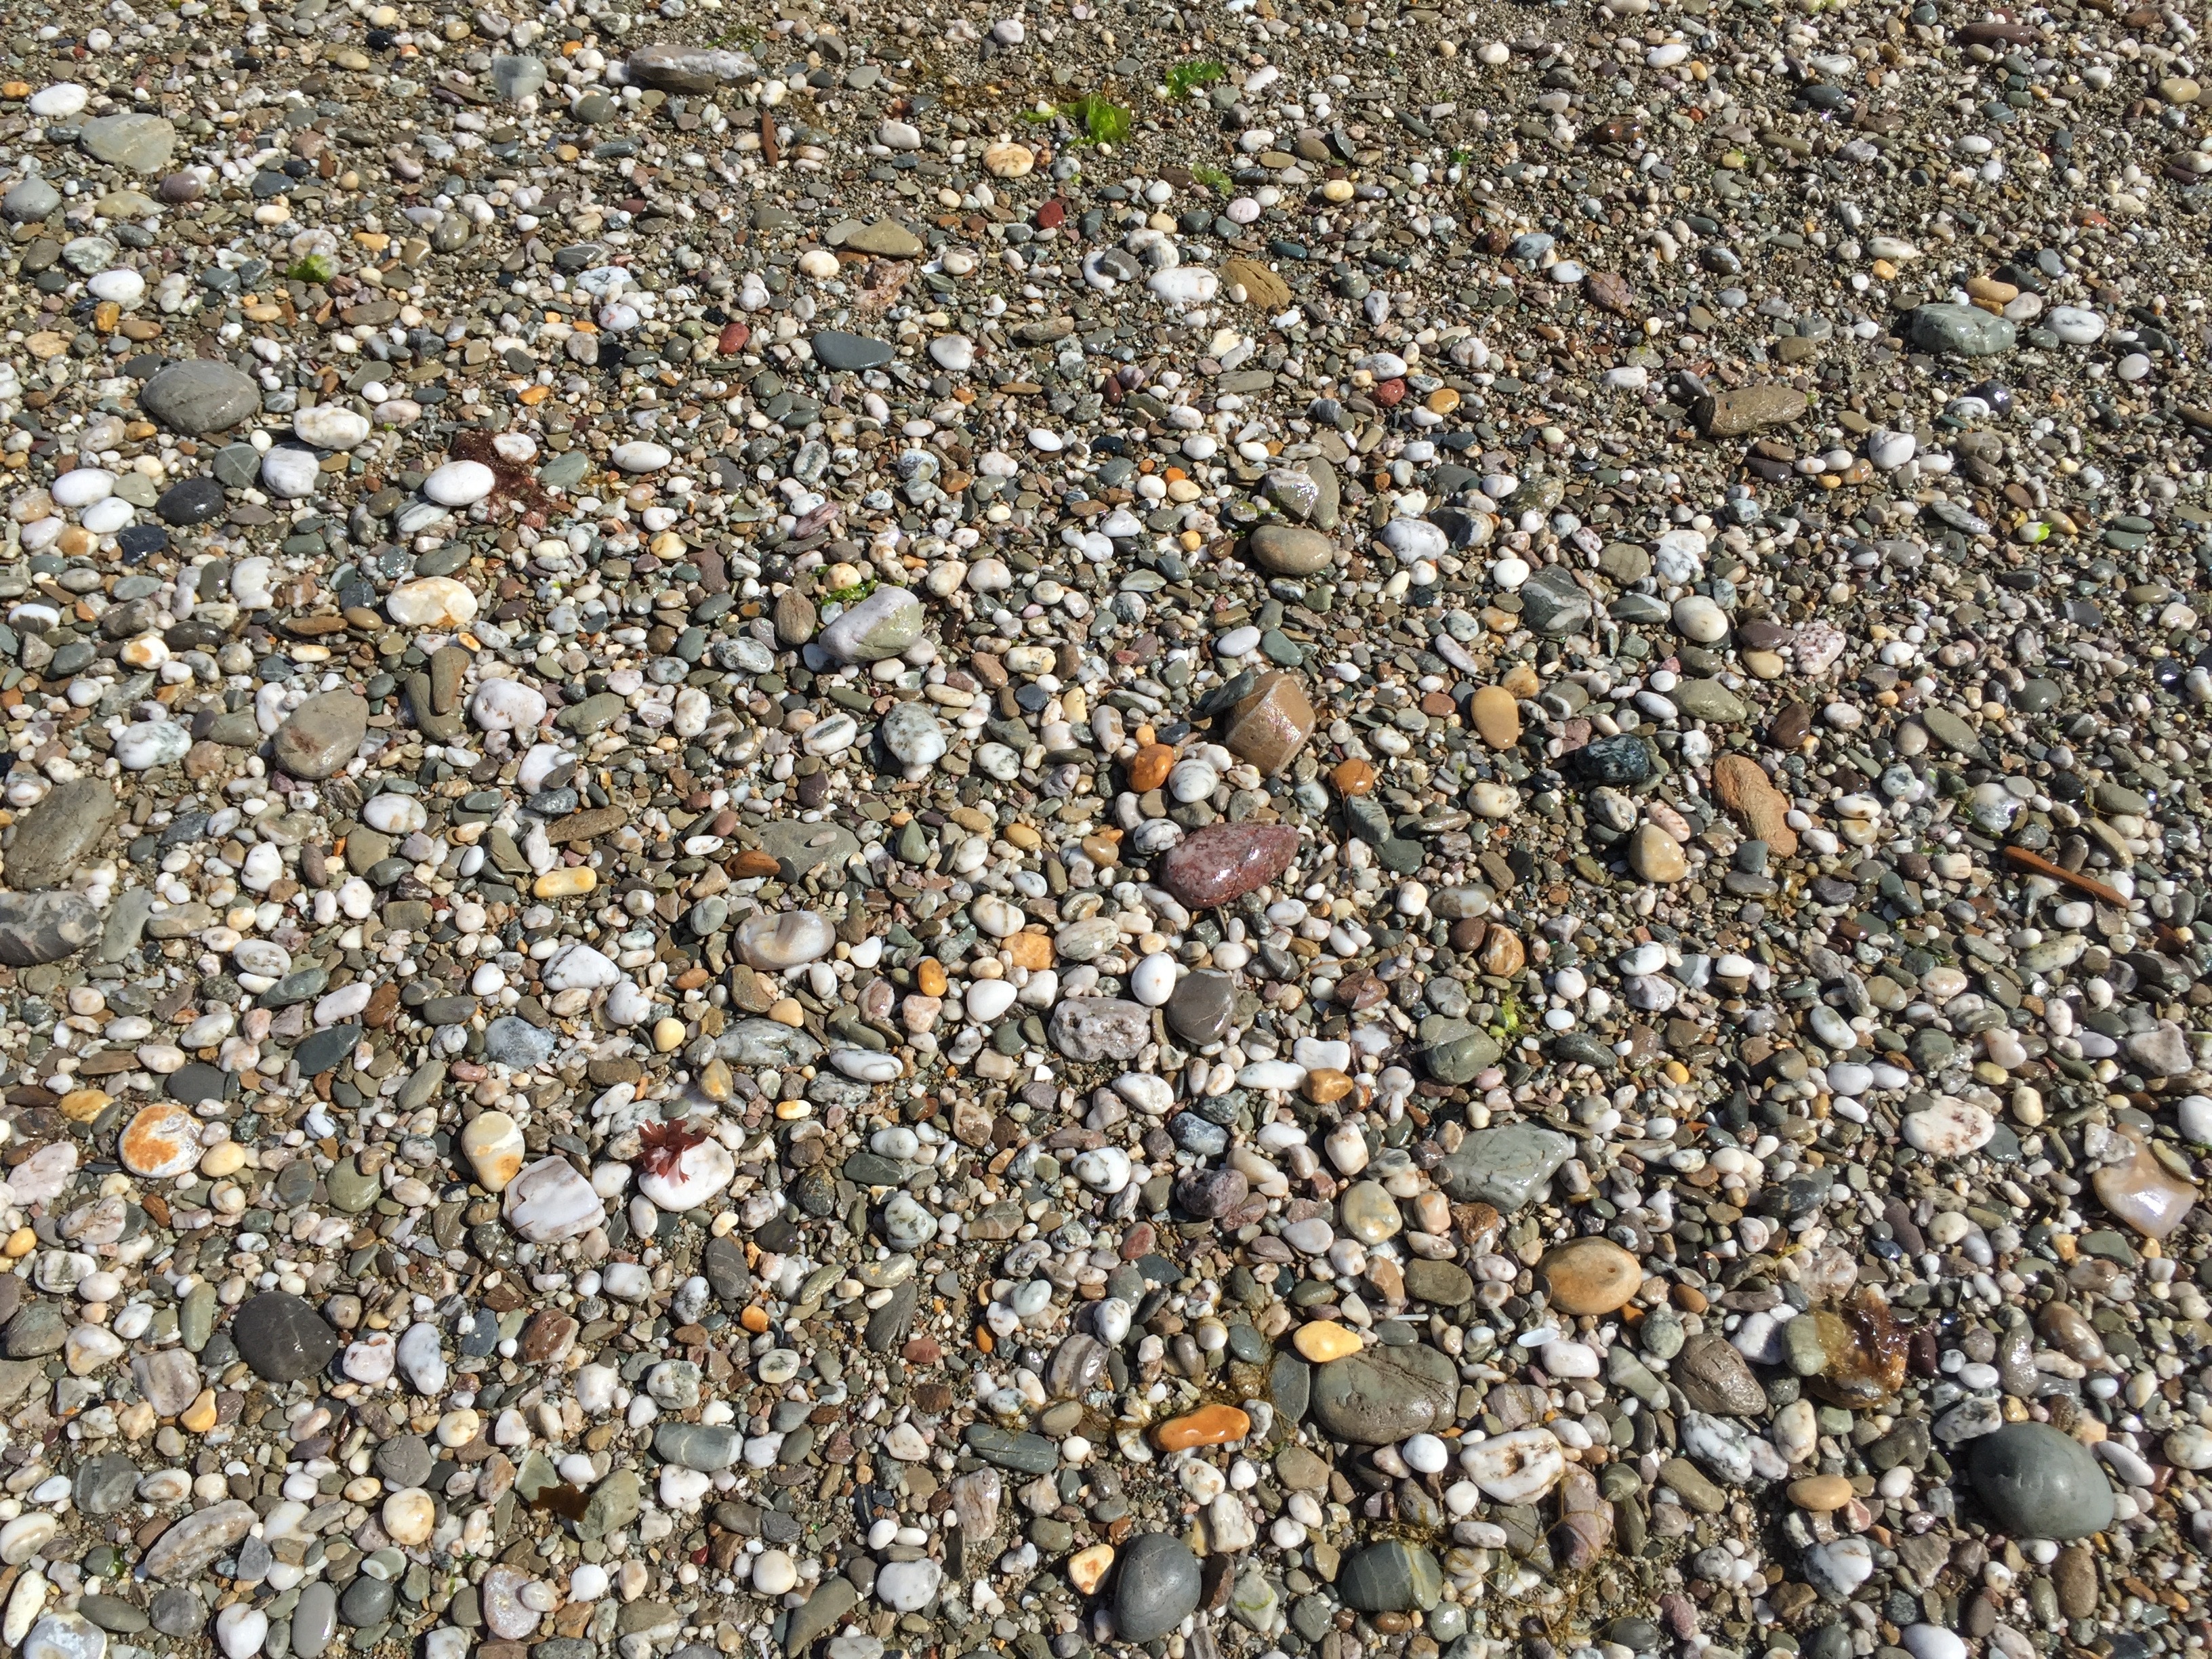
sand, rock, asphalt, pebble, soil, material, rubble, gravel, road surface